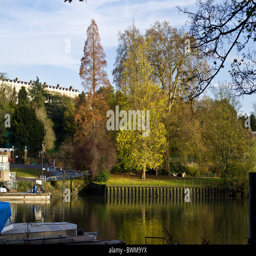
trees reflected at the foot